Emmanouil Benakis

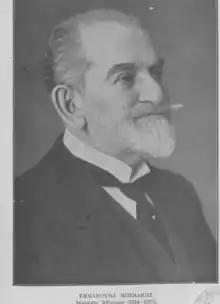

Emmanouil Benakis (1843 in Ermoupoli, Syros – June 20, 1929 in Kifisia) was a Greek merchant and politician, considered a national benefactor of Greece.